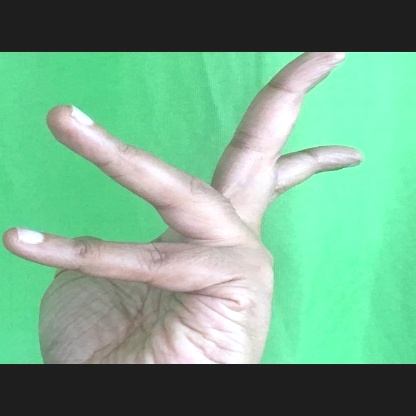
Mudra: Alapadmam